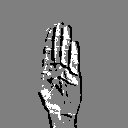
ASL letter: b